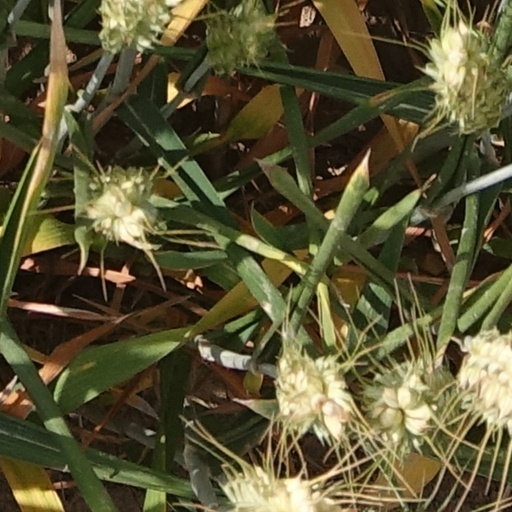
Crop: wheat